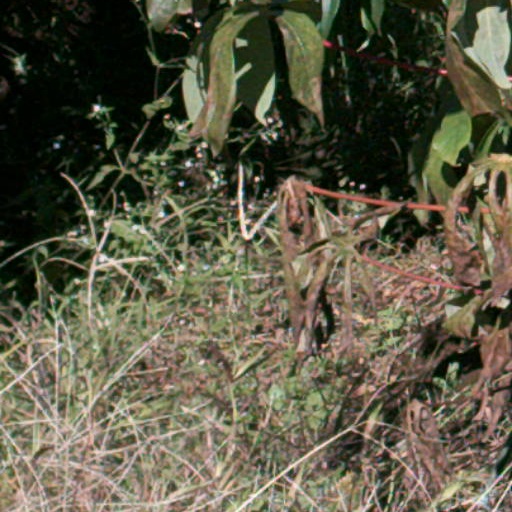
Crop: cassava